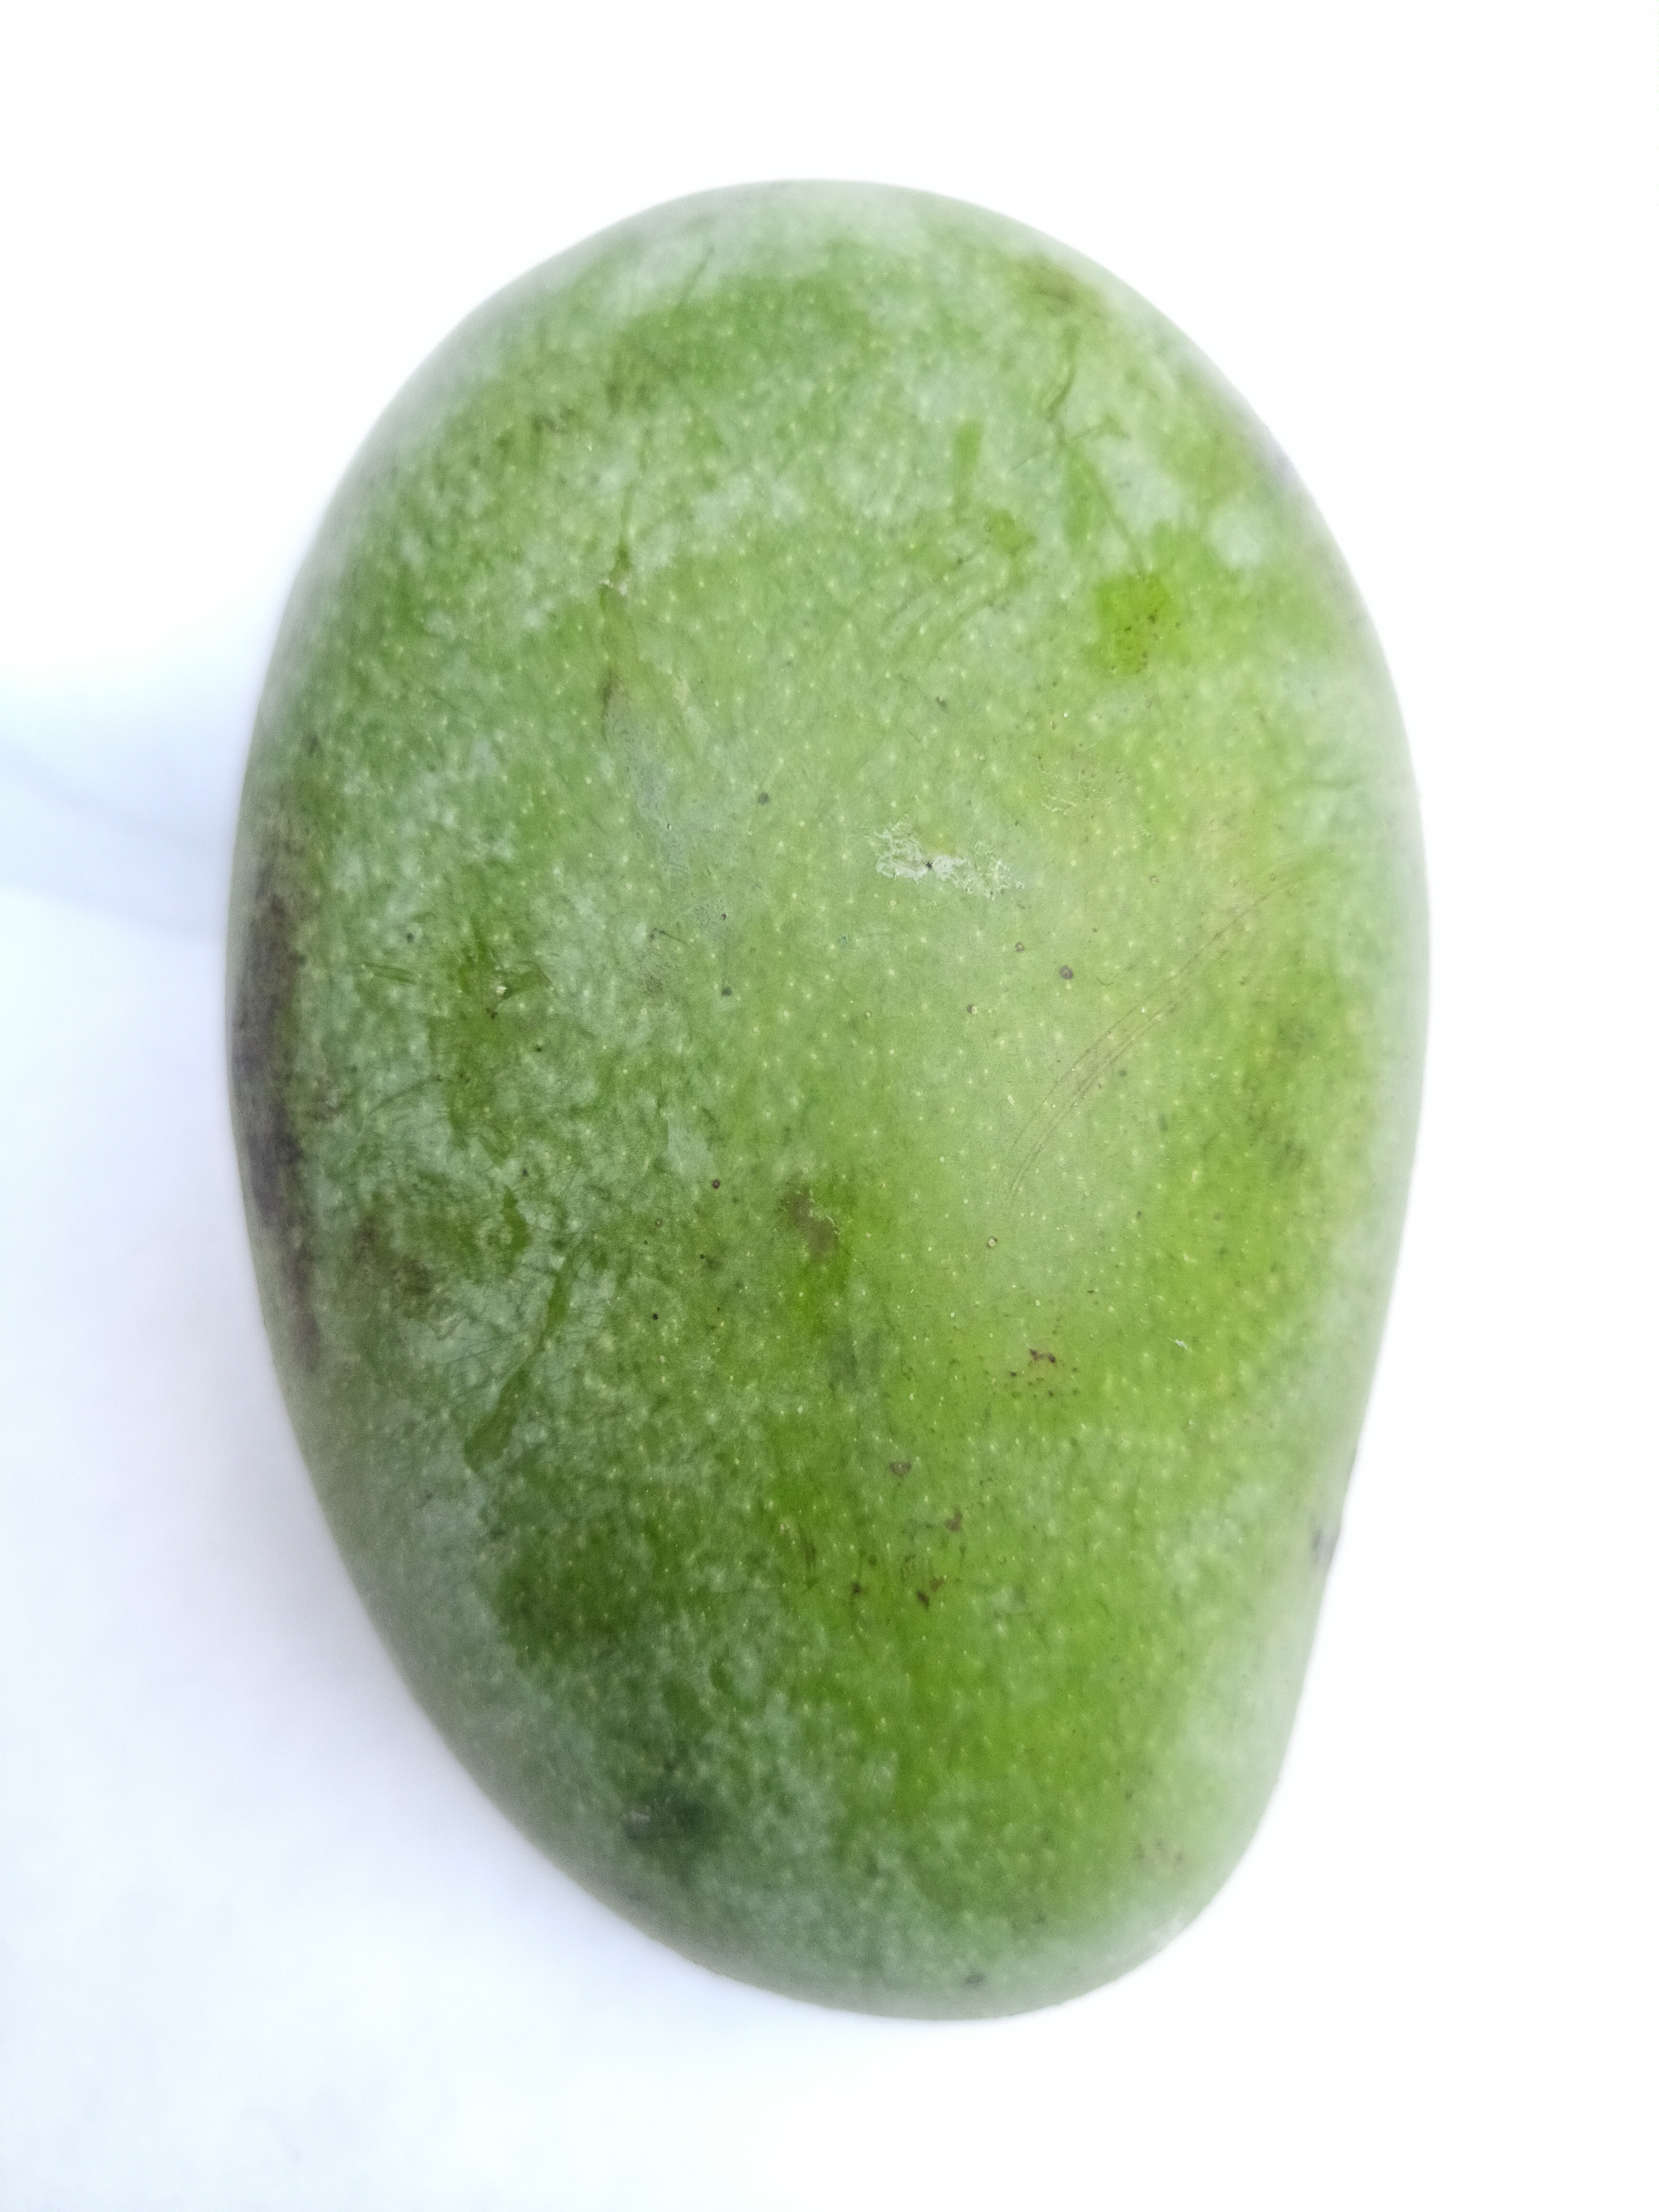
Mango variety: Amrapali